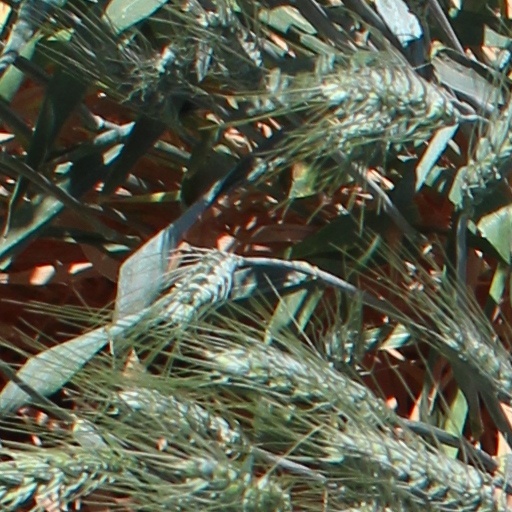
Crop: wheat